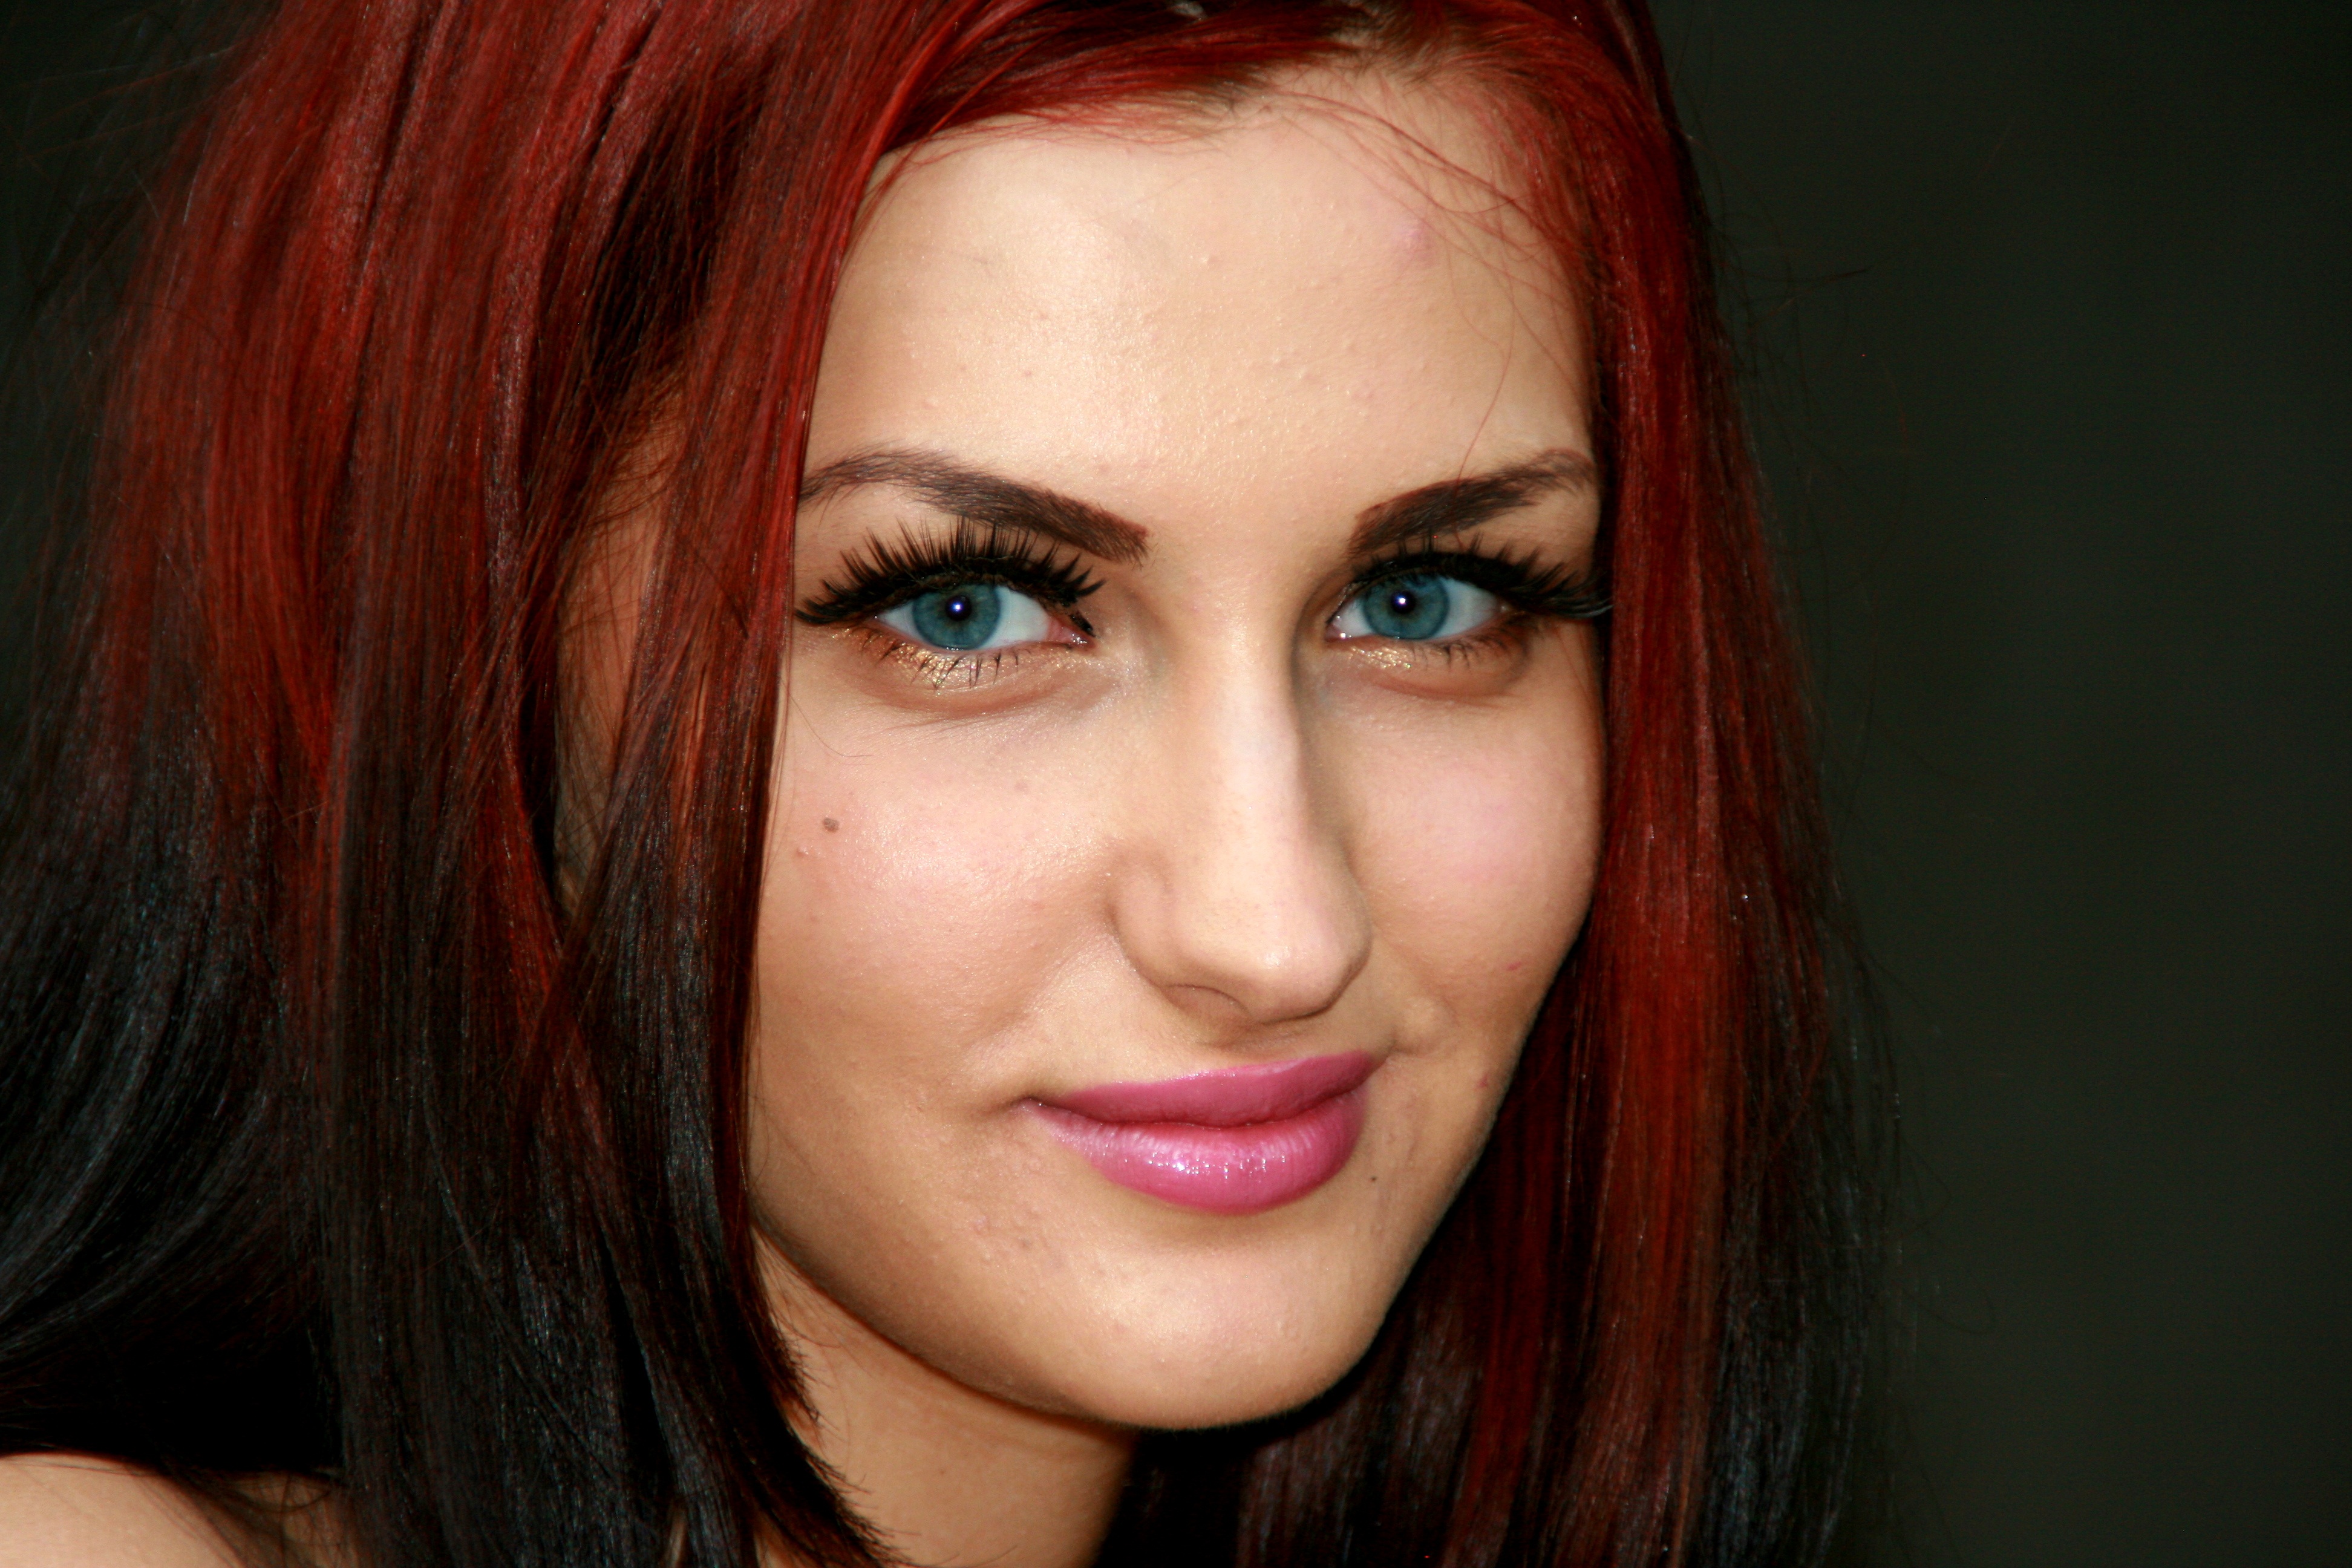
person, girl, hair, singer, portrait, model, red, color, lady, lip, hairstyle, eyebrow, mouth, long hair, red hair, close up, human body, black hair, face, nose, eye, head, skin, beauty, blond, organ, blue eyes, photo shoot, seduction, brown hair, hair coloring, human hair color